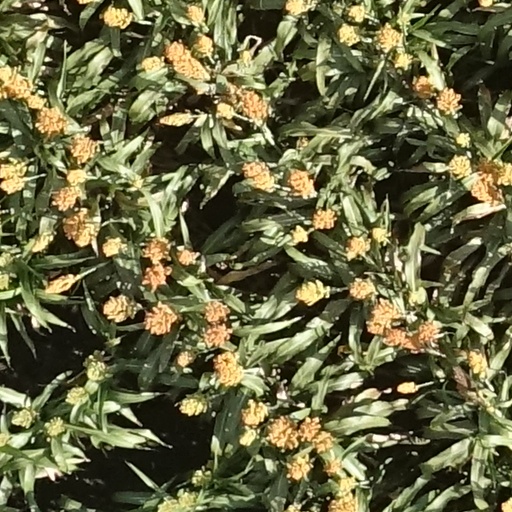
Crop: sorghum